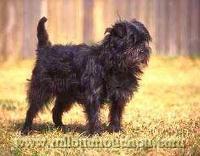
affenpinscher